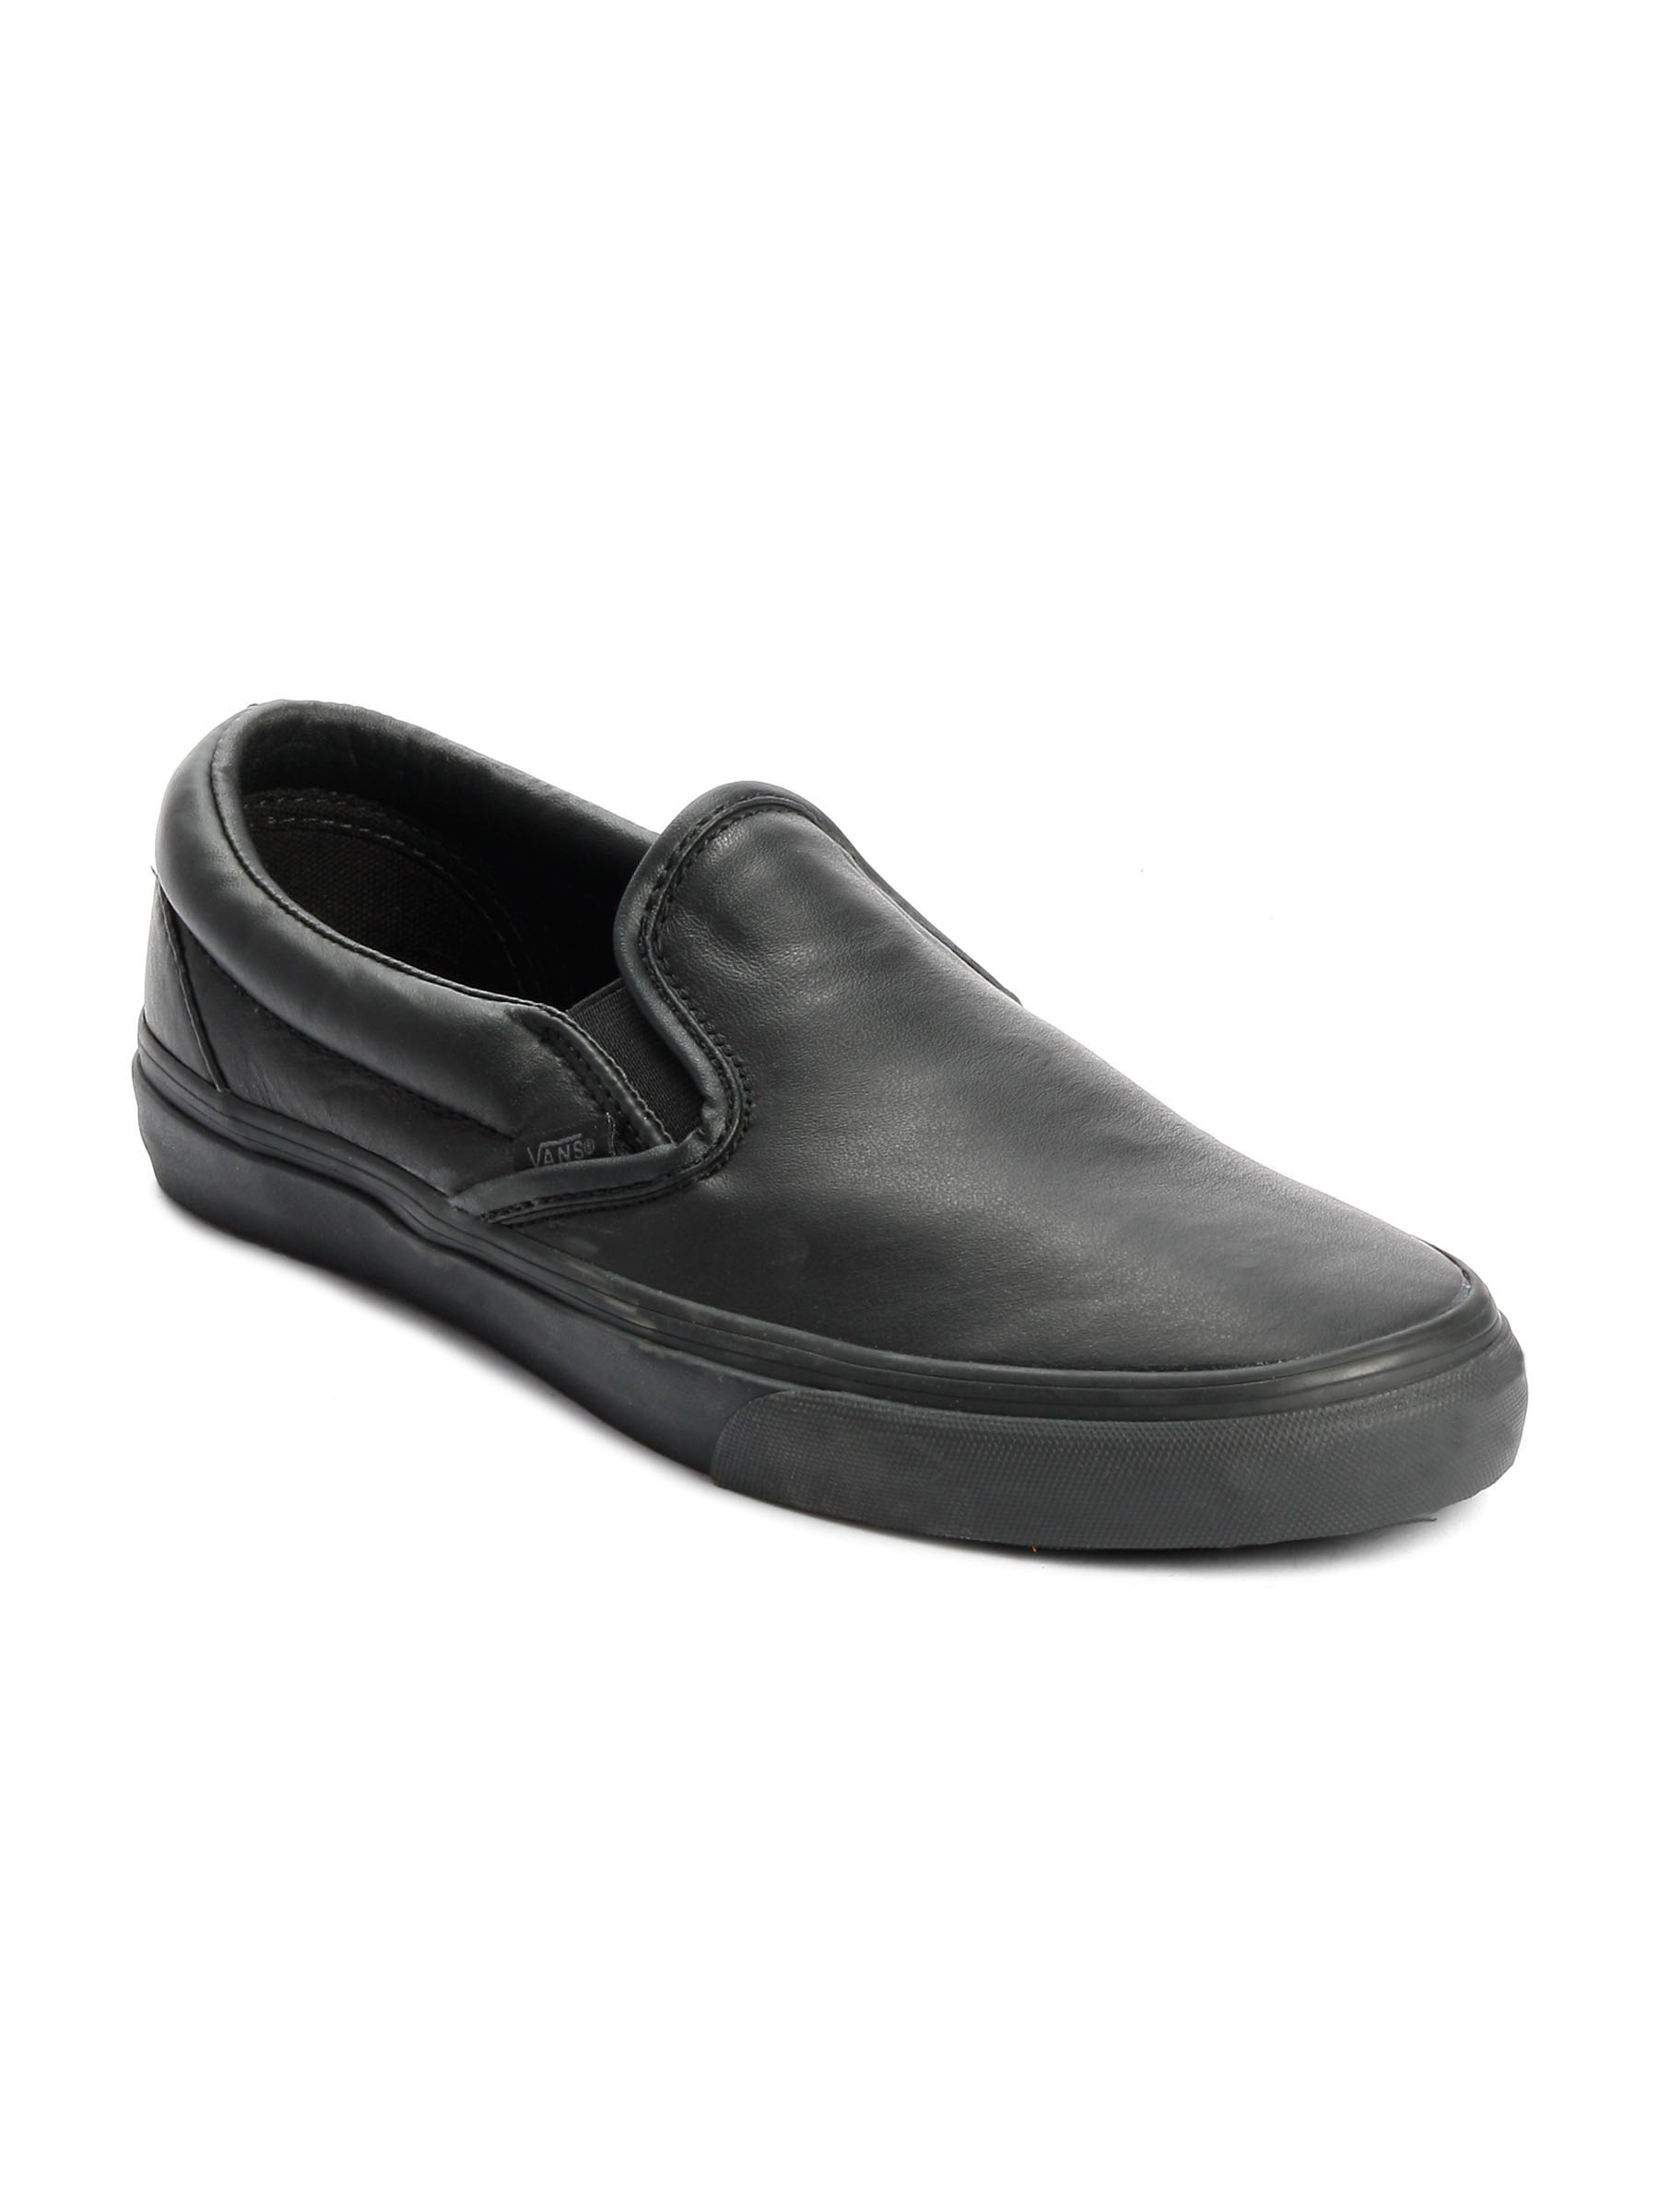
Vans Men Classic Slip-On Black Casual Shoes
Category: Footwear / Shoes / Casual Shoes
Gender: Men
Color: Black
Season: Fall 2011
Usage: Casual